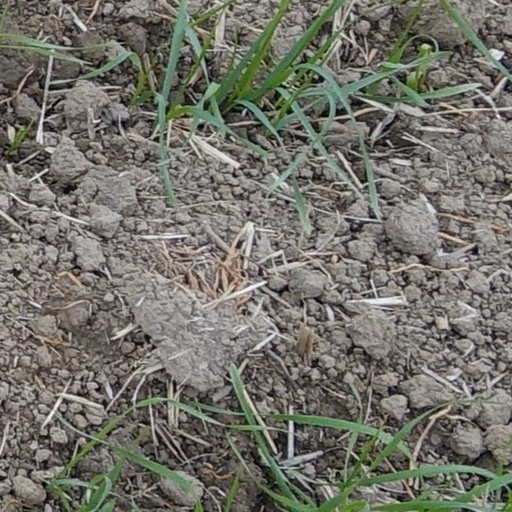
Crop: wheat